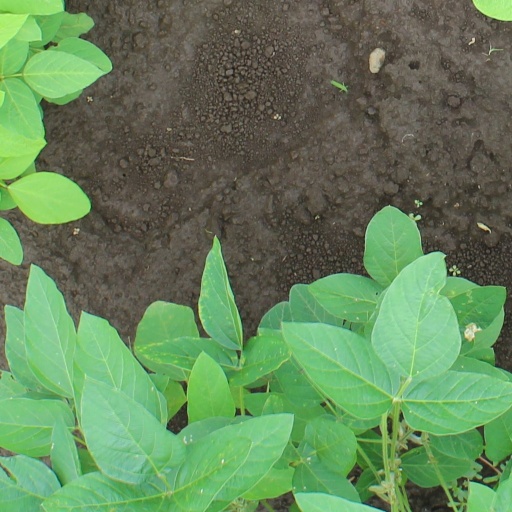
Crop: soybean